Eye tracking on the International Space Station

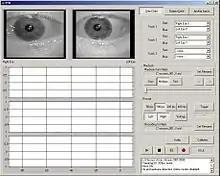
ETD graphic user interface

Digital eye-tracking cameras – designed around state-of-the-art CMOS image sensors – are interfaced to a dedicated processor board in the host PC via bi-directional, high speed digital transmission links (400 Mbit/s). This PCI plug-in board carries the front-end processing architecture, consisting of digital signal processors (DSP) and programmable logic devices (FPGA) for binocular, online image and signal acquisition.